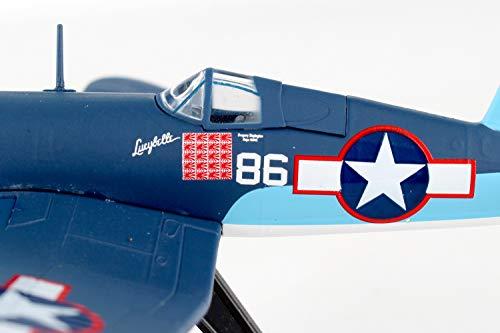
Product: Postage Stamp F4U Corsair 1/100 Pappy BOYINGTON PS5356-3
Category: Toys & Games | Hobbies | Stamp Collecting
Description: Part of the Postage Stamp Collection.
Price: $22.95
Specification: ProductDimensions:4x4.5x4inches|ItemWeight:6.7ounces|ShippingWeight:6.7ounces(Viewshippingratesandpolicies)|ASIN:B07GRC23DJ|Itemmodelnumber:PS5356-3|Manufacturerrecommendedage:14yearsandup